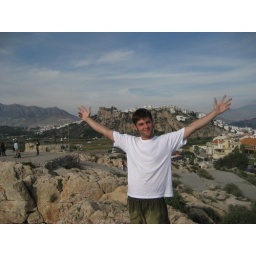
beach town of Solabrena, hill covered in white houses and a moorish castle